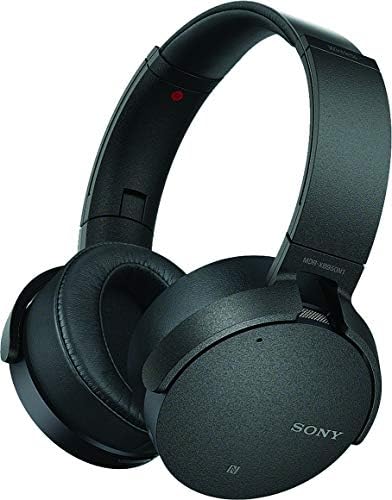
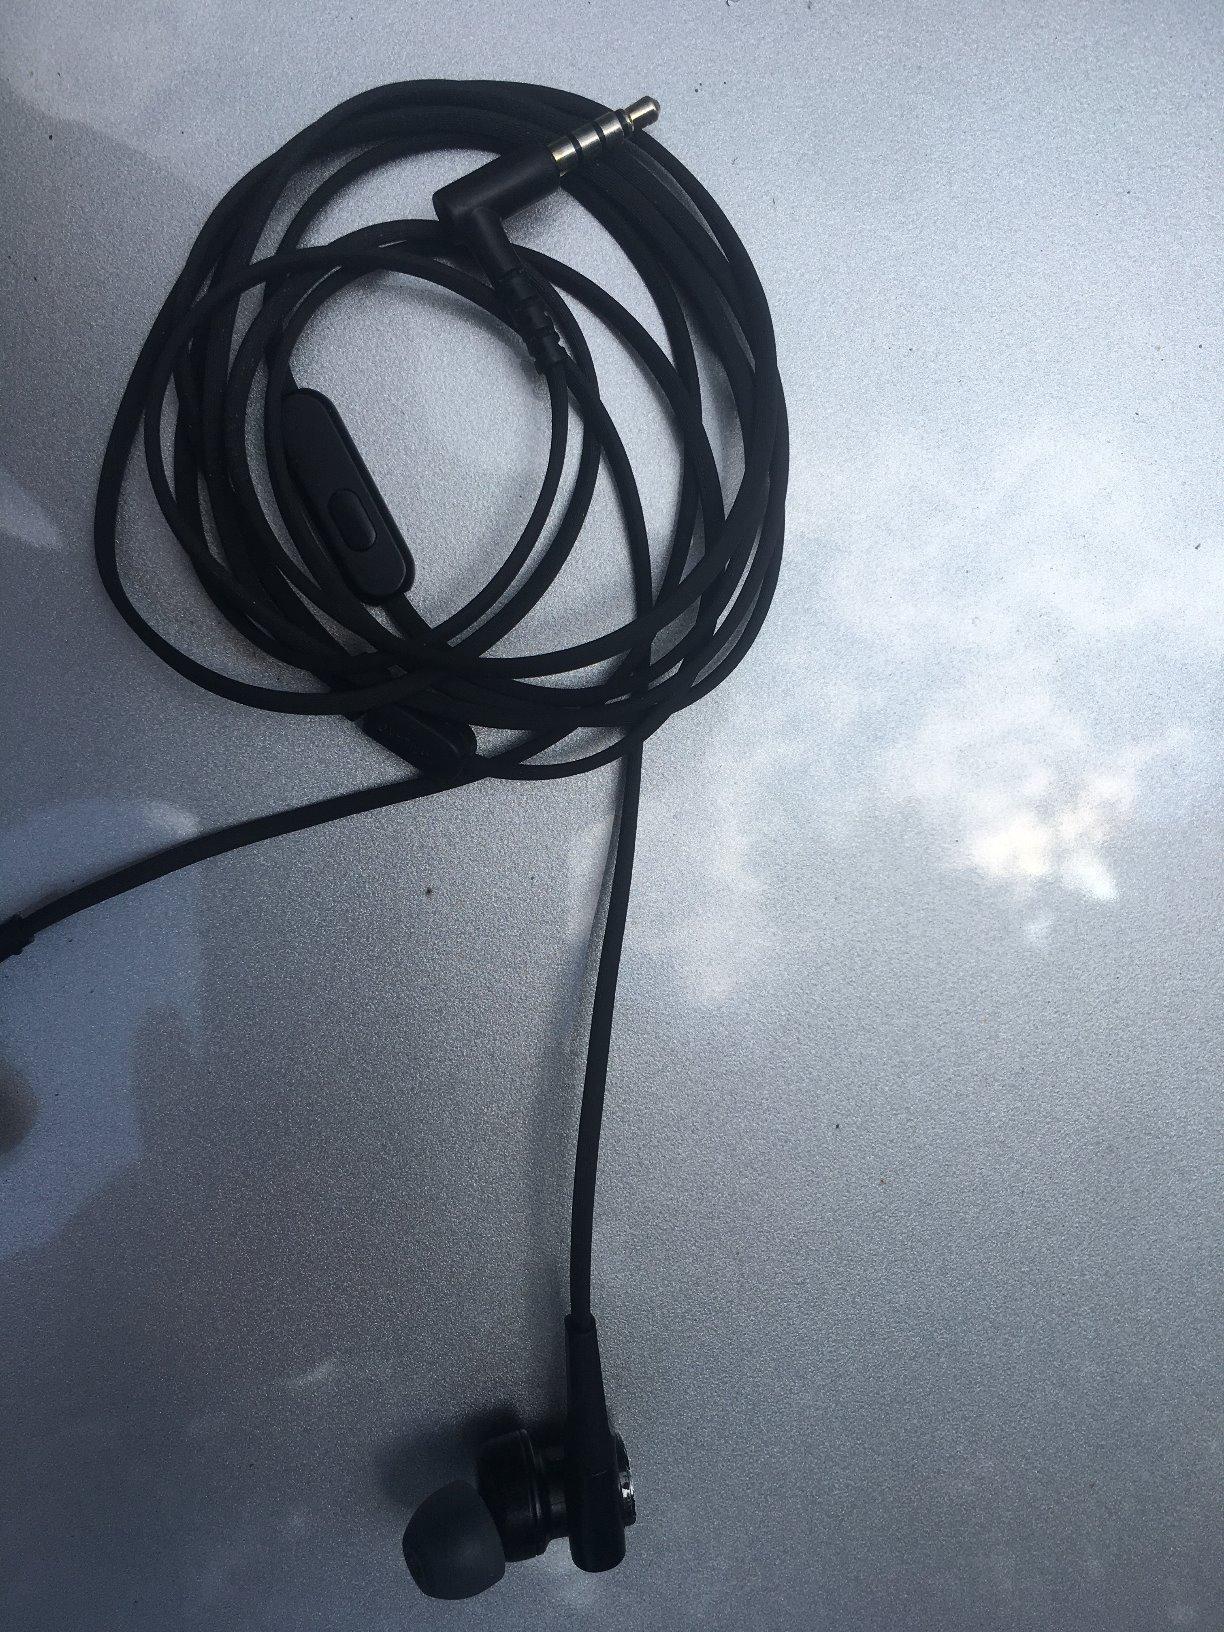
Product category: headphones
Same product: no